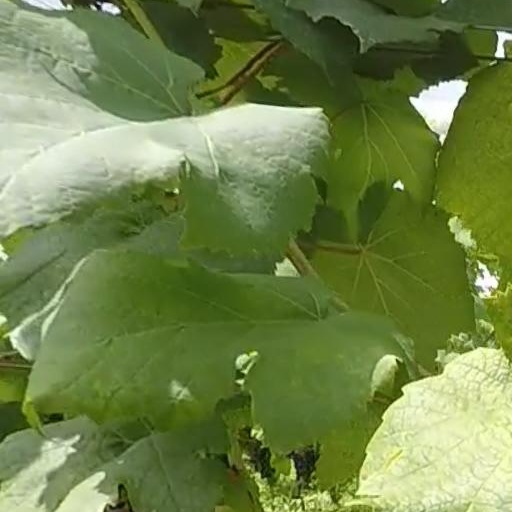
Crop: grape